2008 World Series

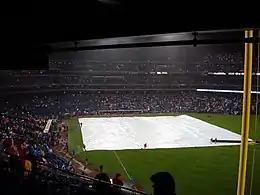
The grounds crew covers the field with a tarpaulin during the Game 5 rain delay.

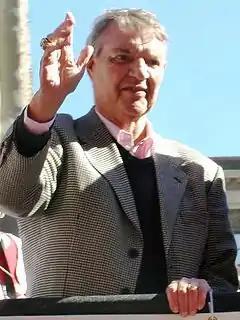
Harry Kalas, pictured at the World Series parade, called the series for Phillies radio and got to call a World Series win for the team, something he couldn't do in 1980.

The national anthem was performed by Backstreet Boys. The Phillies scored the first runs of the Series when Jayson Werth walked and Chase Utley followed with a two-run home run in the top of the first inning. The Phillies loaded the bases off Tampa Bay starting pitcher Scott Kazmir with one out in the second, but Kazmir induced a fly ball from Jimmy Rollins, which was too shallow to score Shane Victorino, who was thrown out at home plate by B. J. Upton for a double play. The Rays loaded the bases off Phillies starter Cole Hamels with one out in the bottom of the third, but he also escaped this jam by getting Upton to ground into an inning-ending double play, and the score remained 2–0 in favor of Philadelphia. The Phillies extended their lead to 3–0 on Carlos Ruiz's RBI groundout in the fourth inning. In the bottom of the inning, Carl Crawford's solo home run pulled the Rays to within two runs. Tampa Bay added their second run the following inning on Akinori Iwamura's RBI double. Kazmir was removed after six innings; four Rays relievers combined to shut out the Phillies for the last three innings. Ryan Madson relieved Hamels in the eighth, pitching a single perfect inning. In the top of the ninth, Philadelphia left two men on base, but Brad Lidge remained perfect in saves as he delivered a one-two-three inning to seal the 3–2 win.